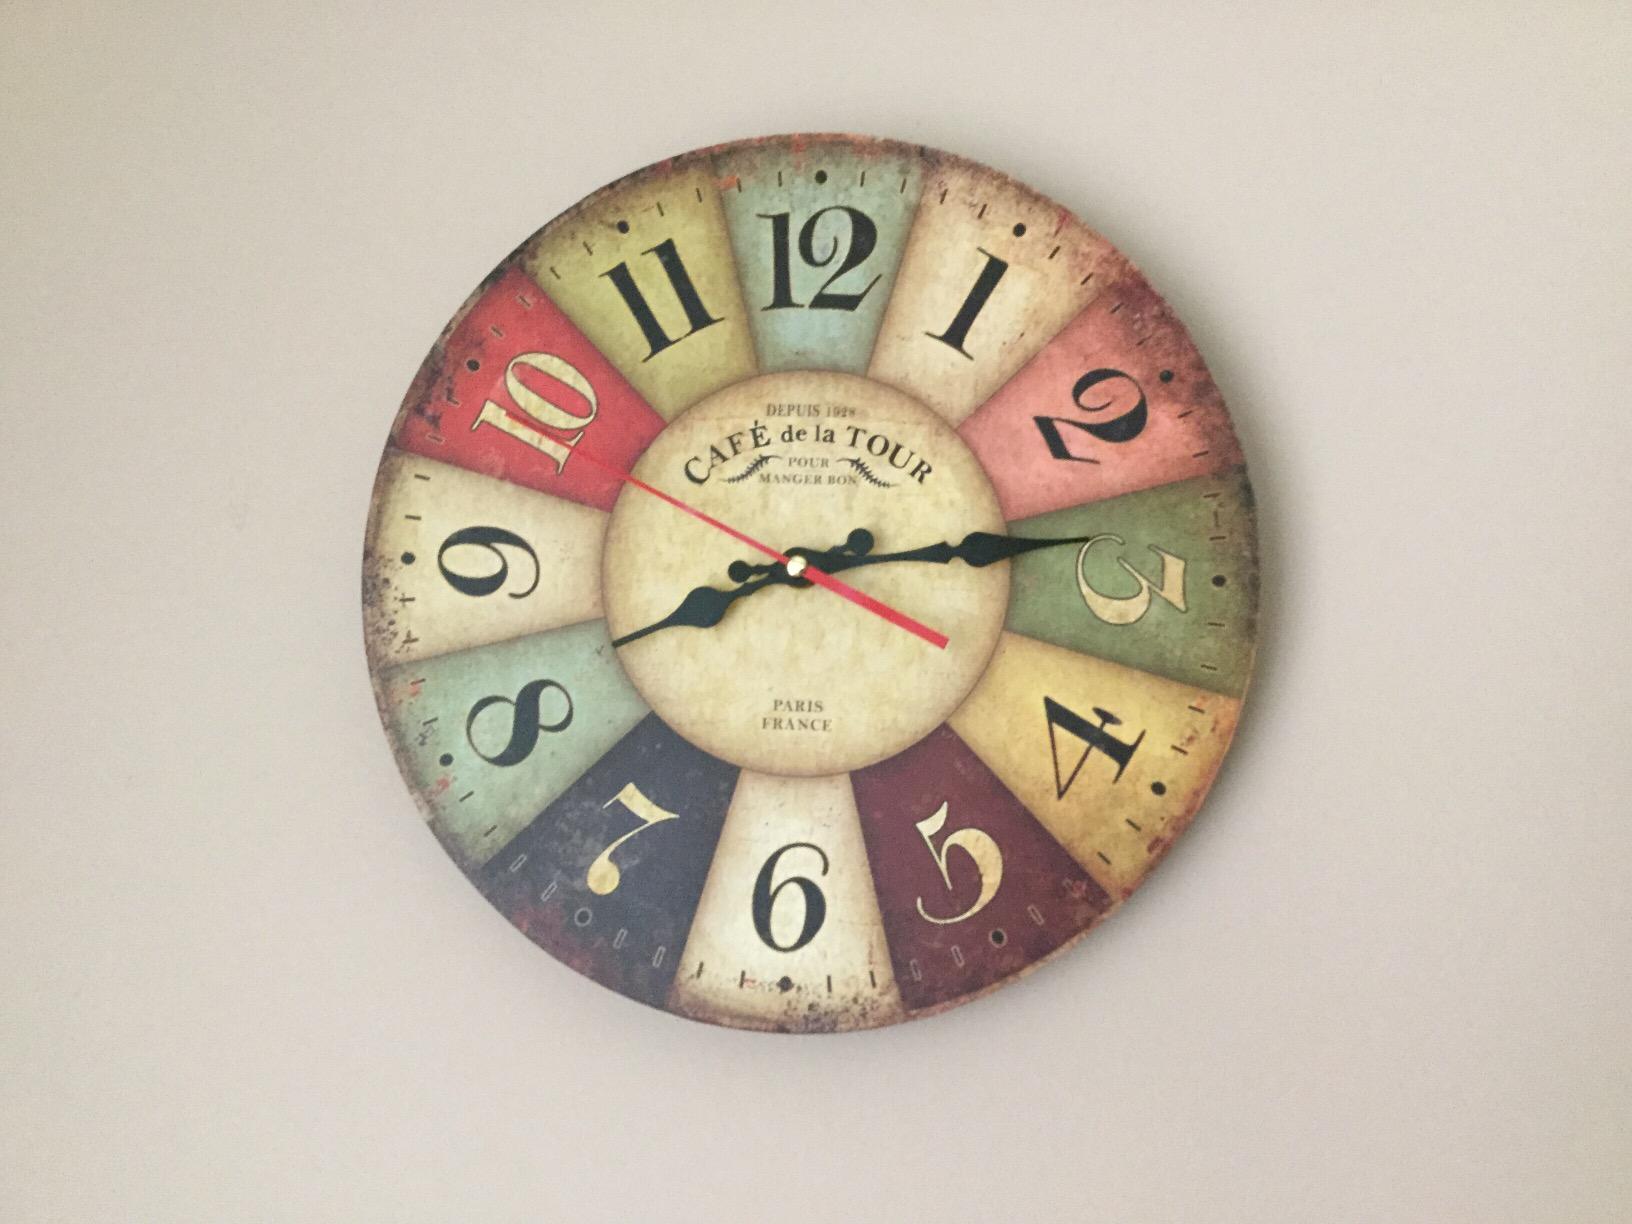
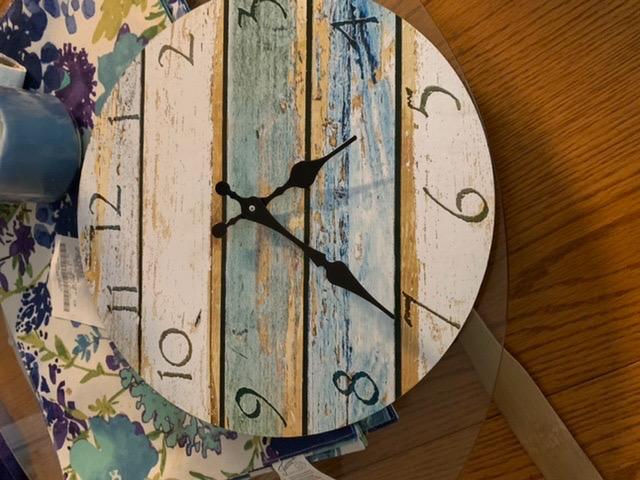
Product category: clock
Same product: no